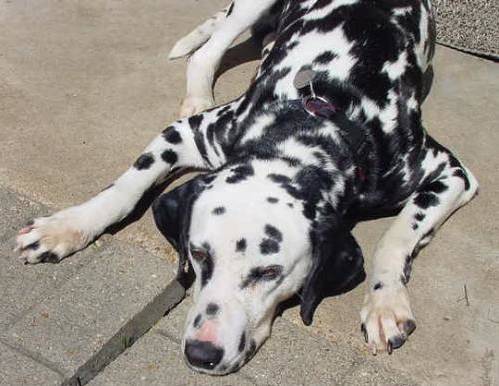
Label: dog